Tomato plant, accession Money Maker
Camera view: vertical (180 deg); turntable rotation: 180 degrees
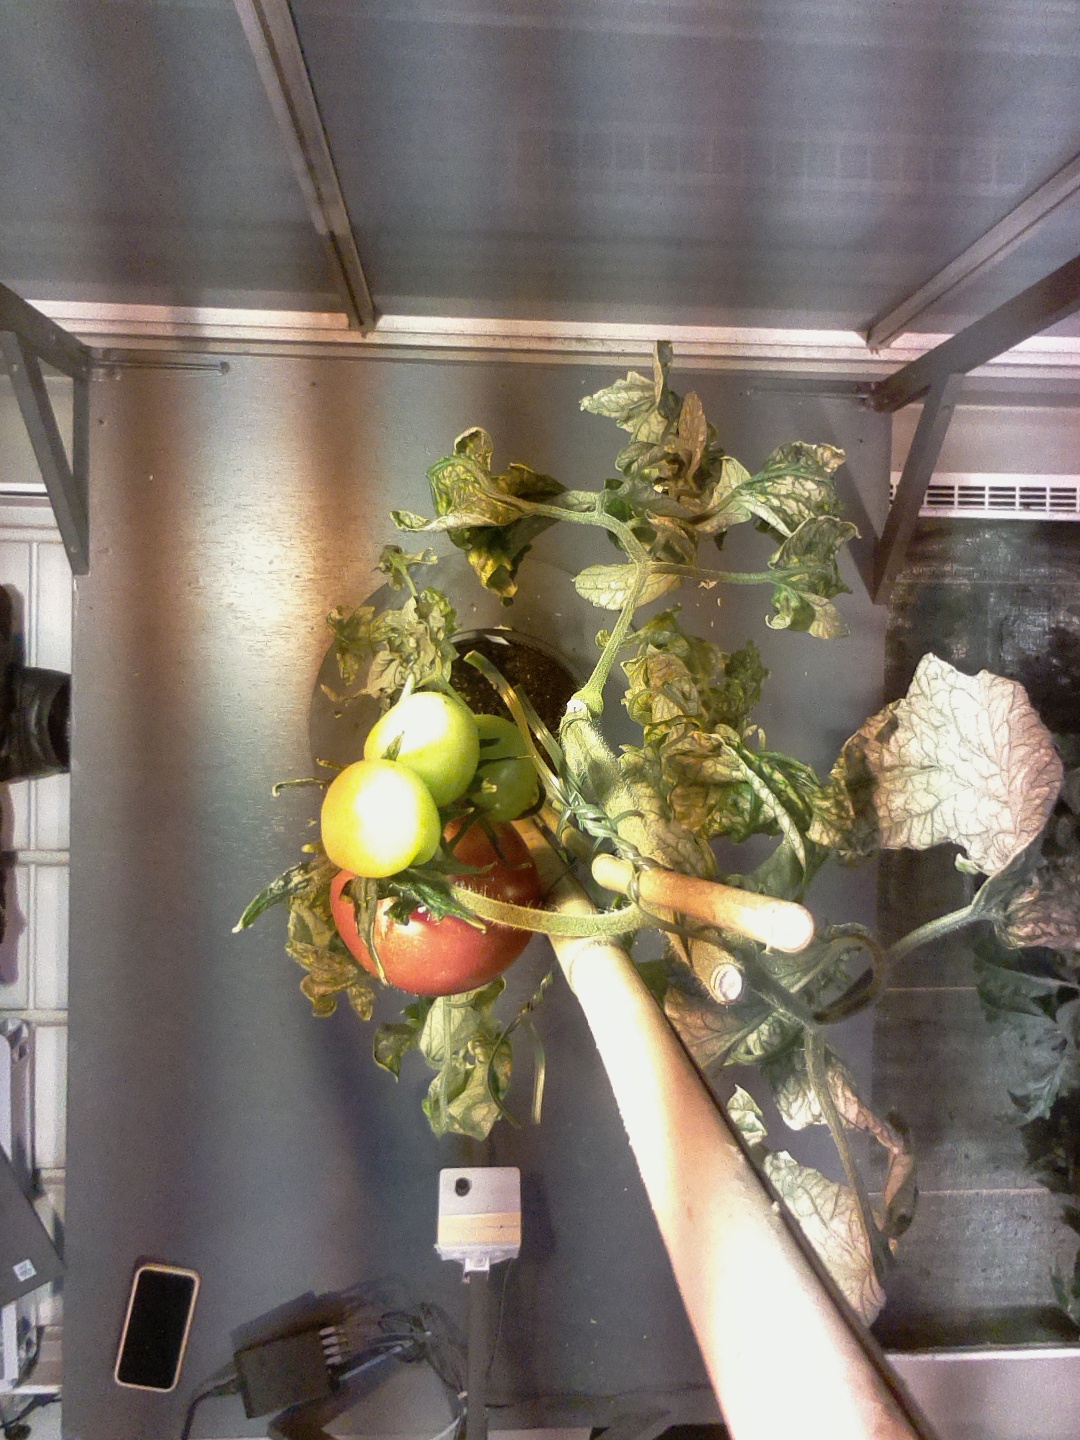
BBCH growth stage 81: 10%-20% of fruits show typical fully ripe color